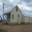
Label: house